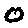
Label: 0